Sling Aircraft Sling 2

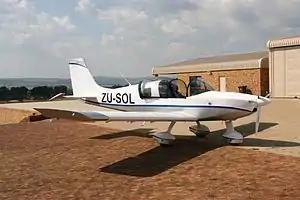
Sling 2

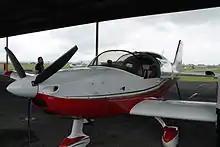
A Sling 2

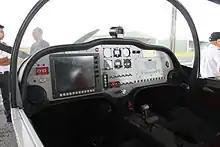
Sling 2 instrument panel

The Sling Aircraft Sling 2, formerly called The Airplane Factory Sling 2, is a South African two-seater light aircraft designed and produced by Sling Aircraft in Johannesburg, South Africa. In 2009 the specially modified second prototype was flown around the world in a westerly circumnavigation which took 40 days. This was the first time any aircraft of this class had achieved a circumnavigation. The design complies with the requirements of four different regulatory aircraft classes.